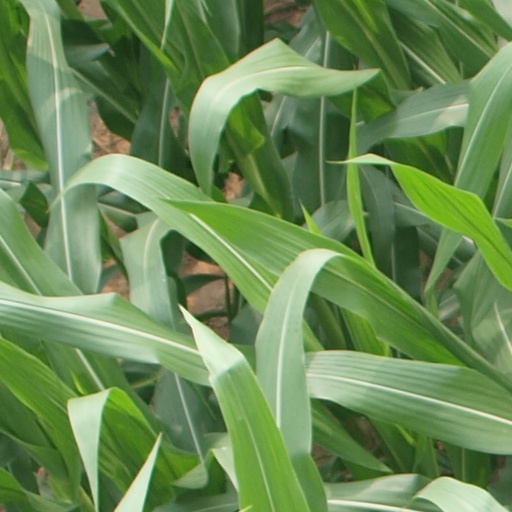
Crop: maize; corn